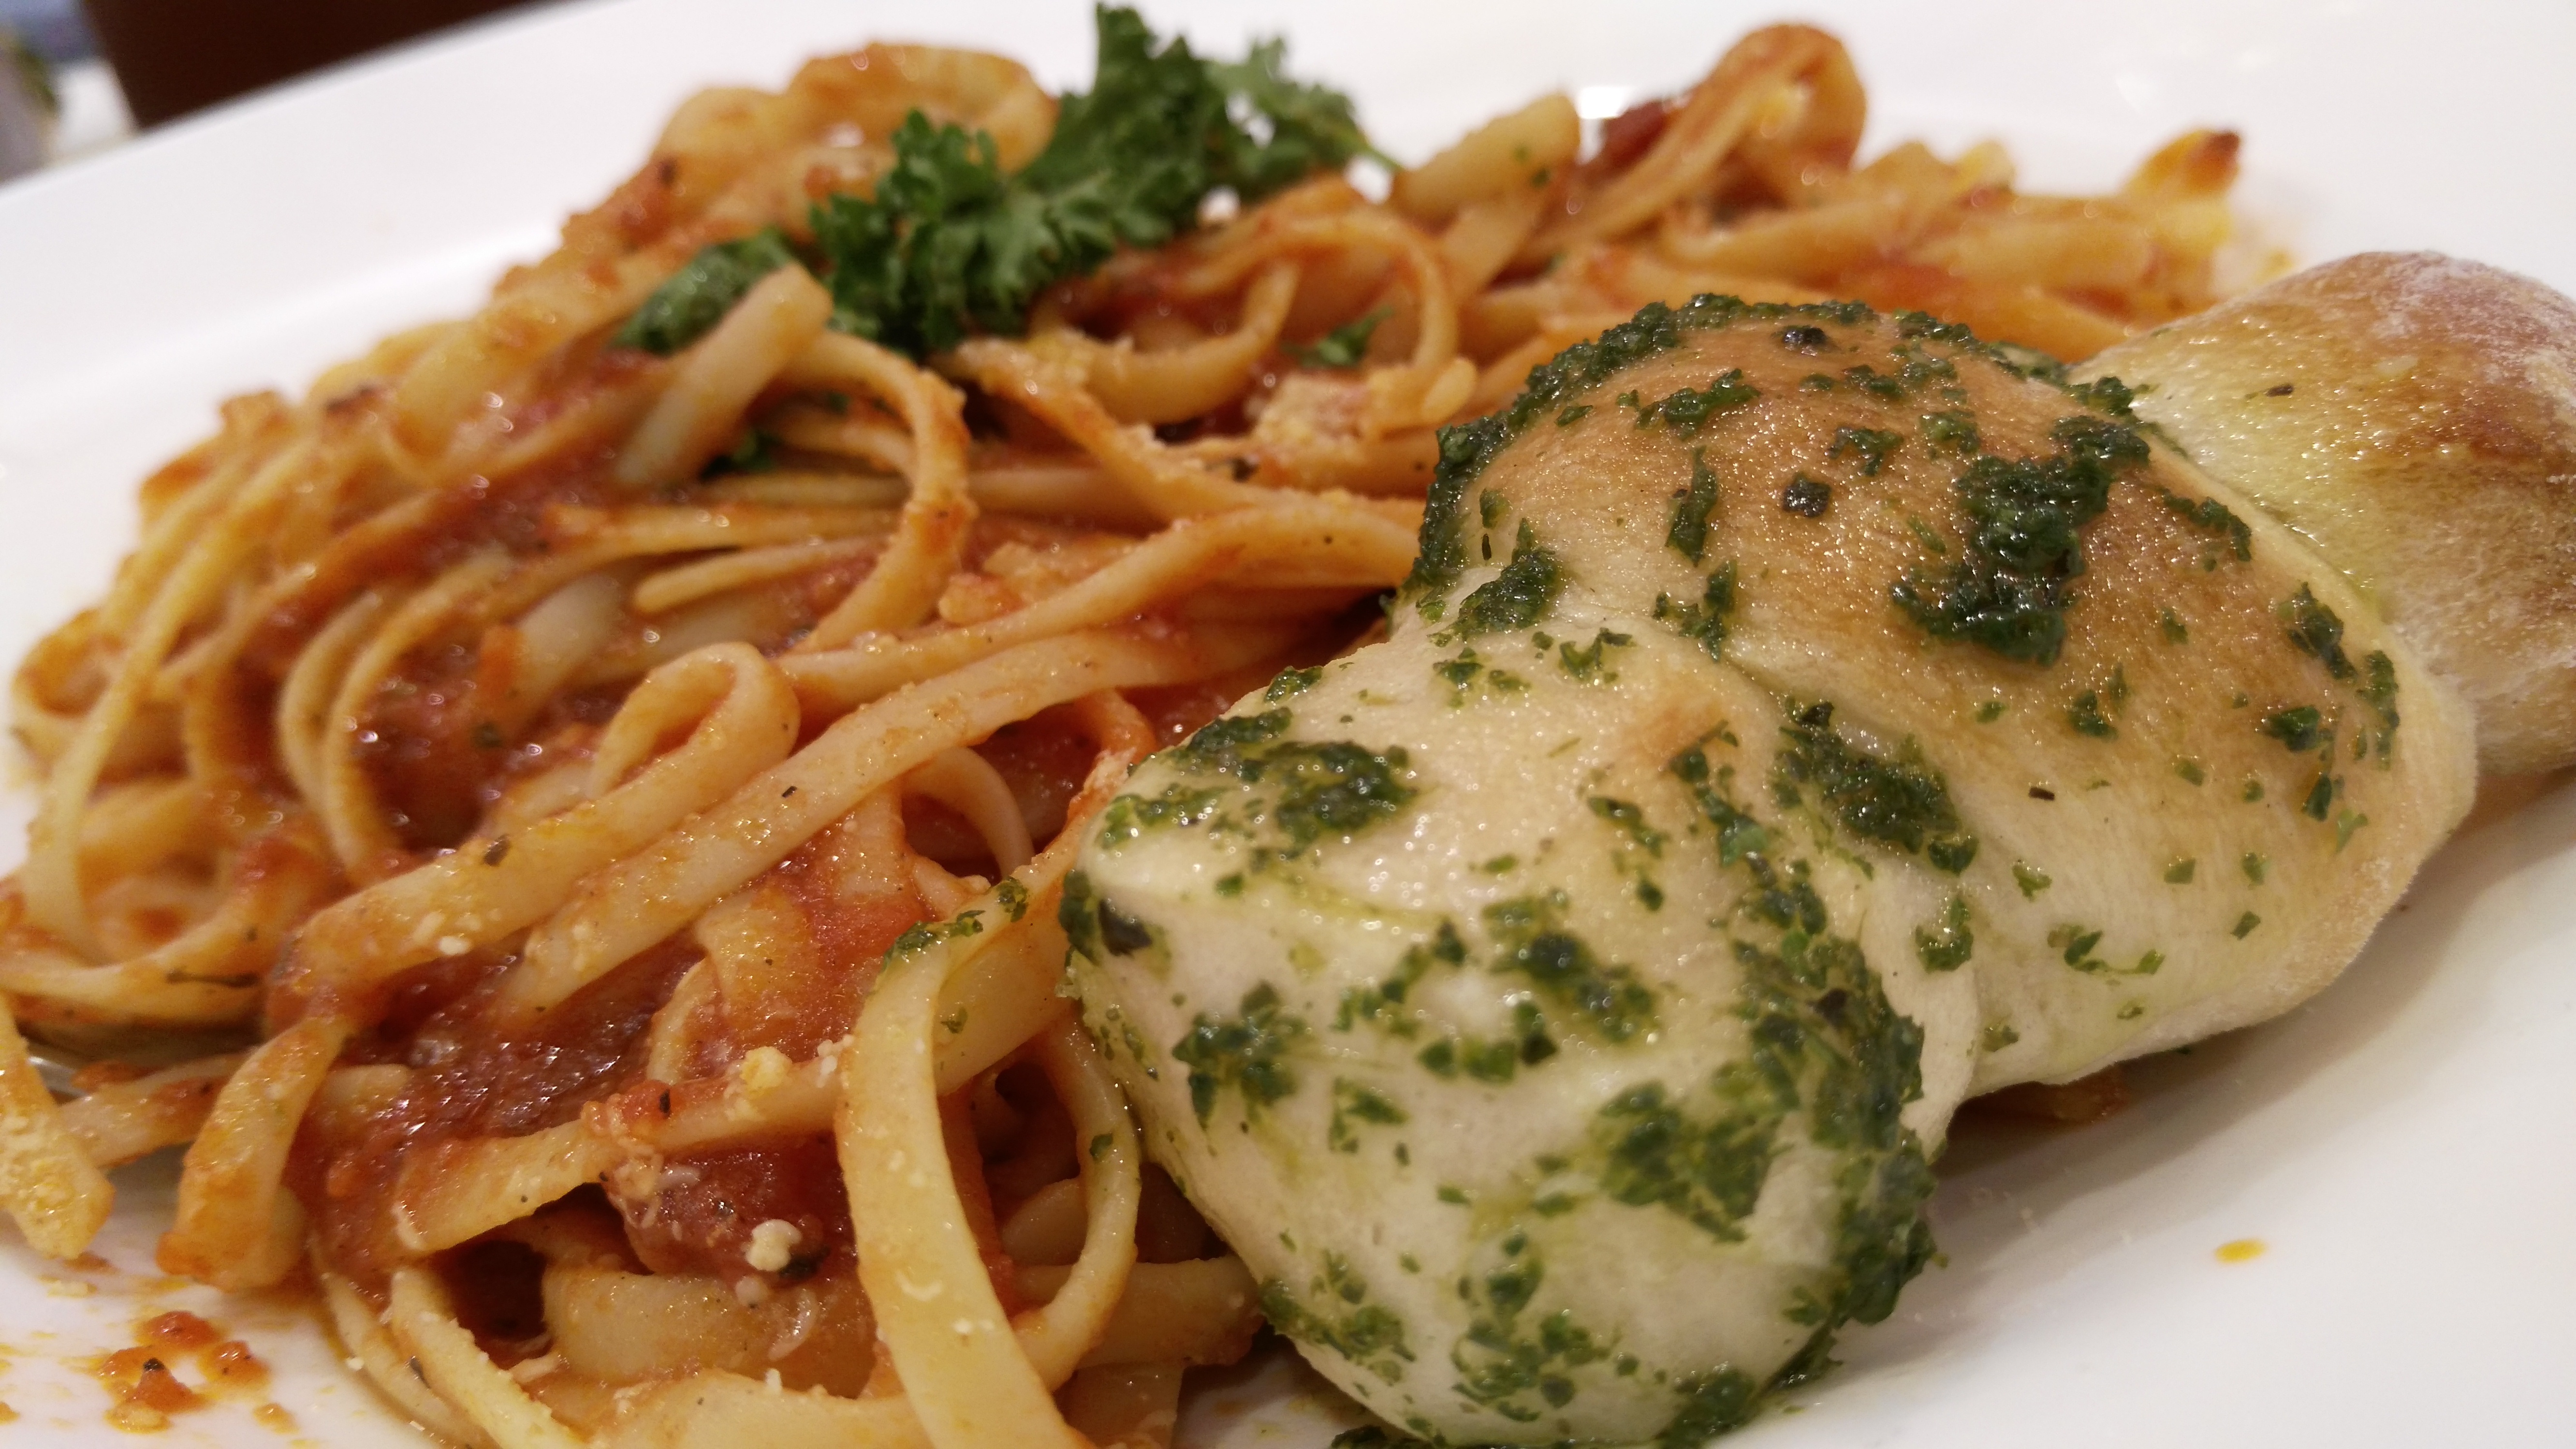
dish, meal, food, produce, vegetable, plate, gourmet, healthy, lunch, cuisine, sauce, pasta, dinner, spaghetti, vegetarian food, italian, italian food, bolognese, carbonara, european food, bucatini